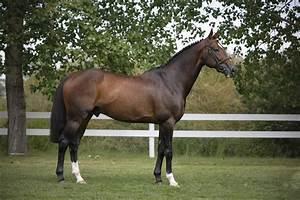
horse